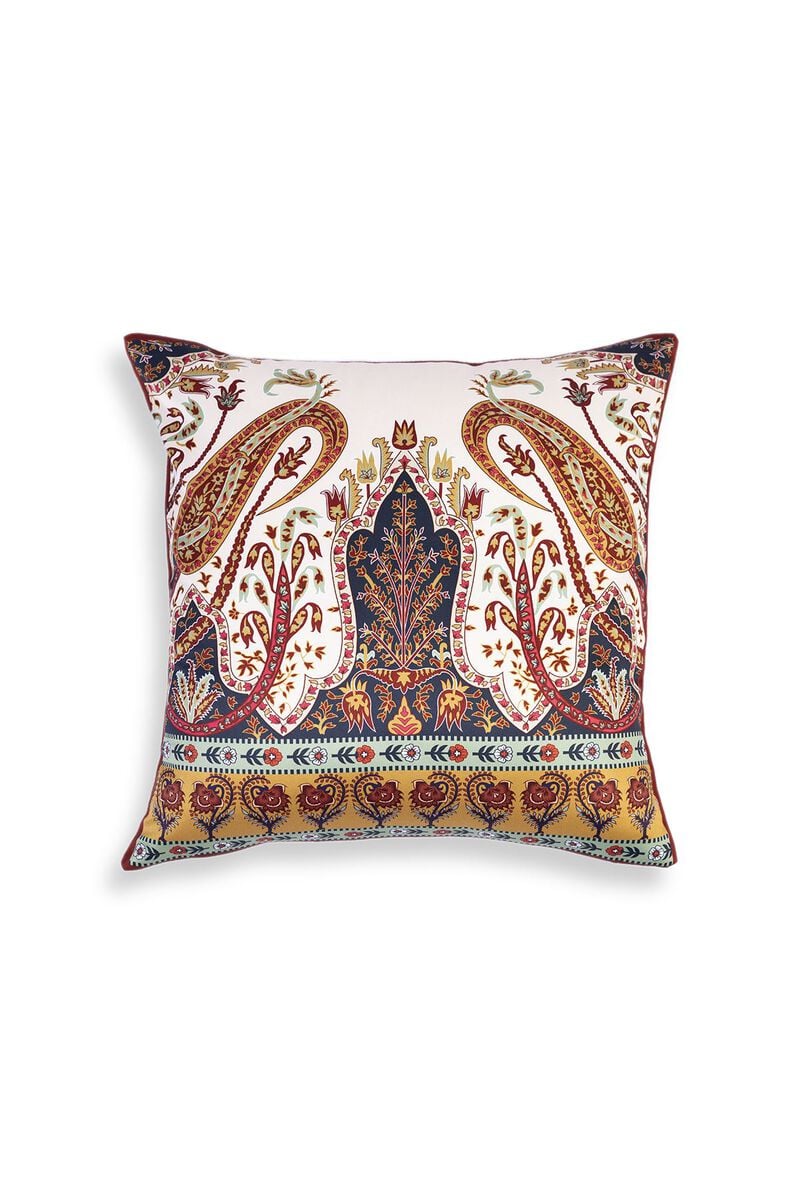
multi paisley pillow